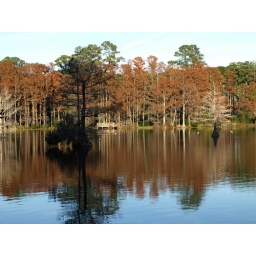
the trees will be back to green in the spring